Times New Roman

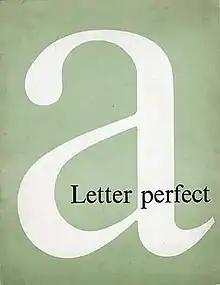
A 1943 brochure used by Crowell-Collier, one of the first major American users of Times New Roman, to promote the changeover.

Times New Roman's popularity rapidly expanded beyond its original niche, becoming popular in book printing and general publishing. Monotype promoted the typeface in their trade magazine, "The Monotype Recorder", and took advantage of this popularity by cutting a widened version, Series 427, for book publishing, although many books ultimately used the original version. The first known book published in Times New Roman (the original 327 Monotype series) was "Minnow Among Tritons", published by the Nonesuch Press and printed by R&R Clark in 1934. (Because the cover of the "Monotype Recorder" compared the new "Times New Roman" with a sample of the previous type labelled as "Times Old Roman", some writers have assumed that the Times' previous typeface was actually called this, which it was not.)